Coast Mountain College

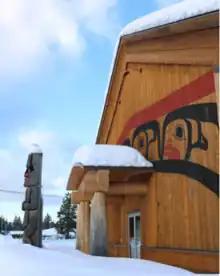
Waap Galts'ap - Longhouse

Coast Mountain College (CMTN) serves the people of northwest British Columbia, in a region that includes the lands of the Haida, Tsimshian, Nisga'a, Haisla, Gitxsan, Wet'suwet'en, and Tahltan peoples. CMTN through its First Nations Council, has entered into a relationship with the Nisga'a Wilp Wilxo'oskwhl Nisga'a (“Nisga'a House of Learning”) to promote and enable resident of the Nass Valley region to obtain post-secondary education.